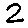
Label: 2